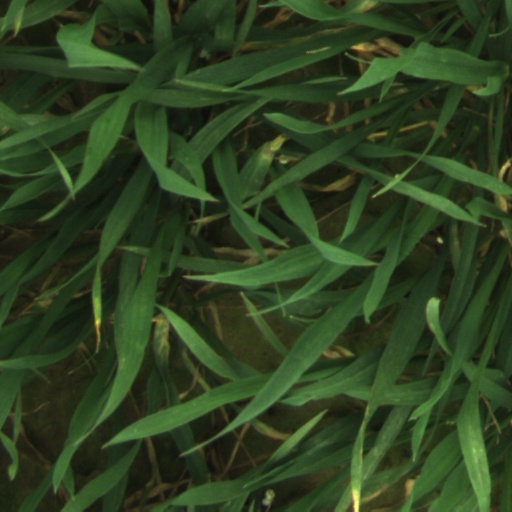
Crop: wheat